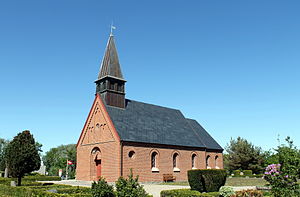
Hulsig Sogn
Hulsig Kirke i 2012
Hulsig Kirke, Frederikshavn Kommune
Hulsig Sogn er et sogn i Frederikshavn Provsti. Sognet ligger i Frederikshavn Kommune. Indtil Kommunalreformen i 2007 lå det i Skagen Kommune, og indtil Kommunalreformen i 1970 lå det i Horns Herred.